Shawn Phillips

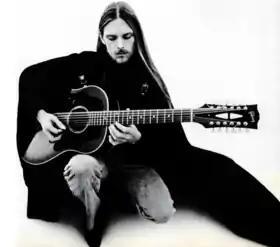
Phillips in 1971

Phillips was born in Fort Worth, Texas, the son of James Atlee Phillips, writer of spy novels under the pseudonym of Philip Atlee, and nephew of CIA officer David Atlee Phillips. He grew up in various locations around the world, including Tahiti, and learned to play guitar as a child. He returned to live in Texas in the late 1950s, and, after a time in the U.S. Navy, moved to California.